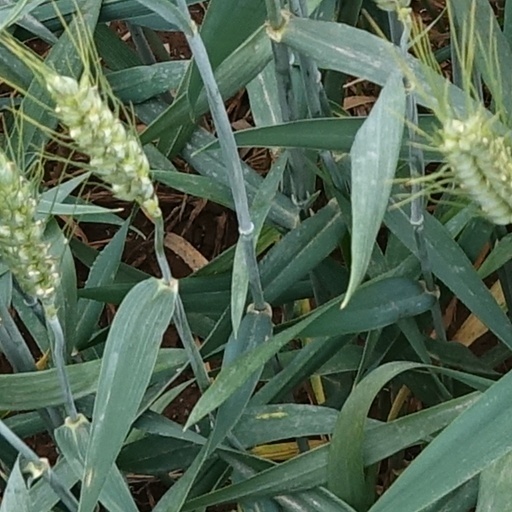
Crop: wheat